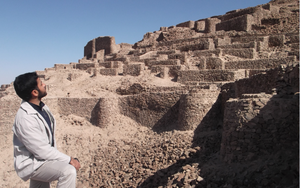
Ceci est une liste de châteaux en Iran.
Le Shahdiz était un château près de la ville d'Ispahan, en Iran, construit par les Empire seldjoukide.